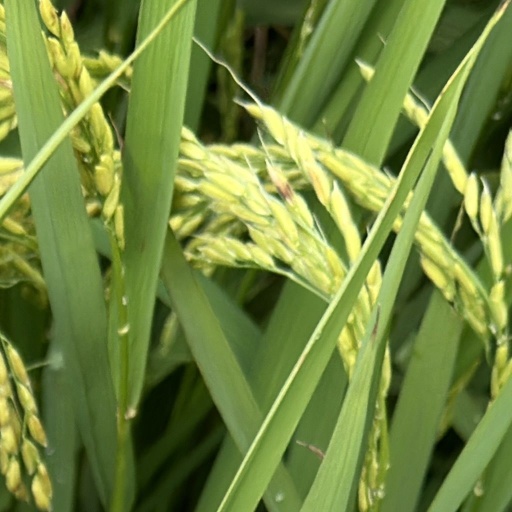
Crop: rice